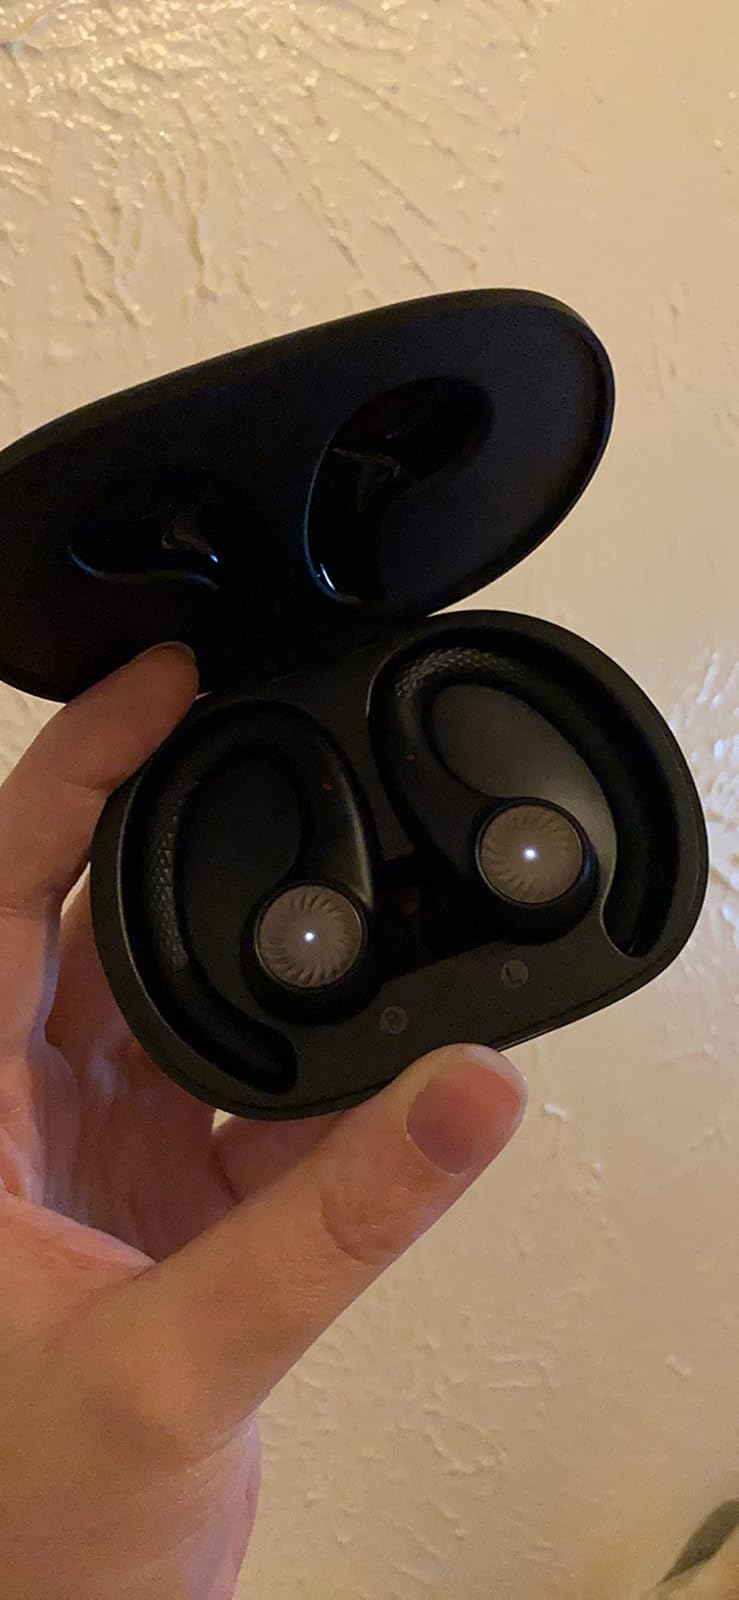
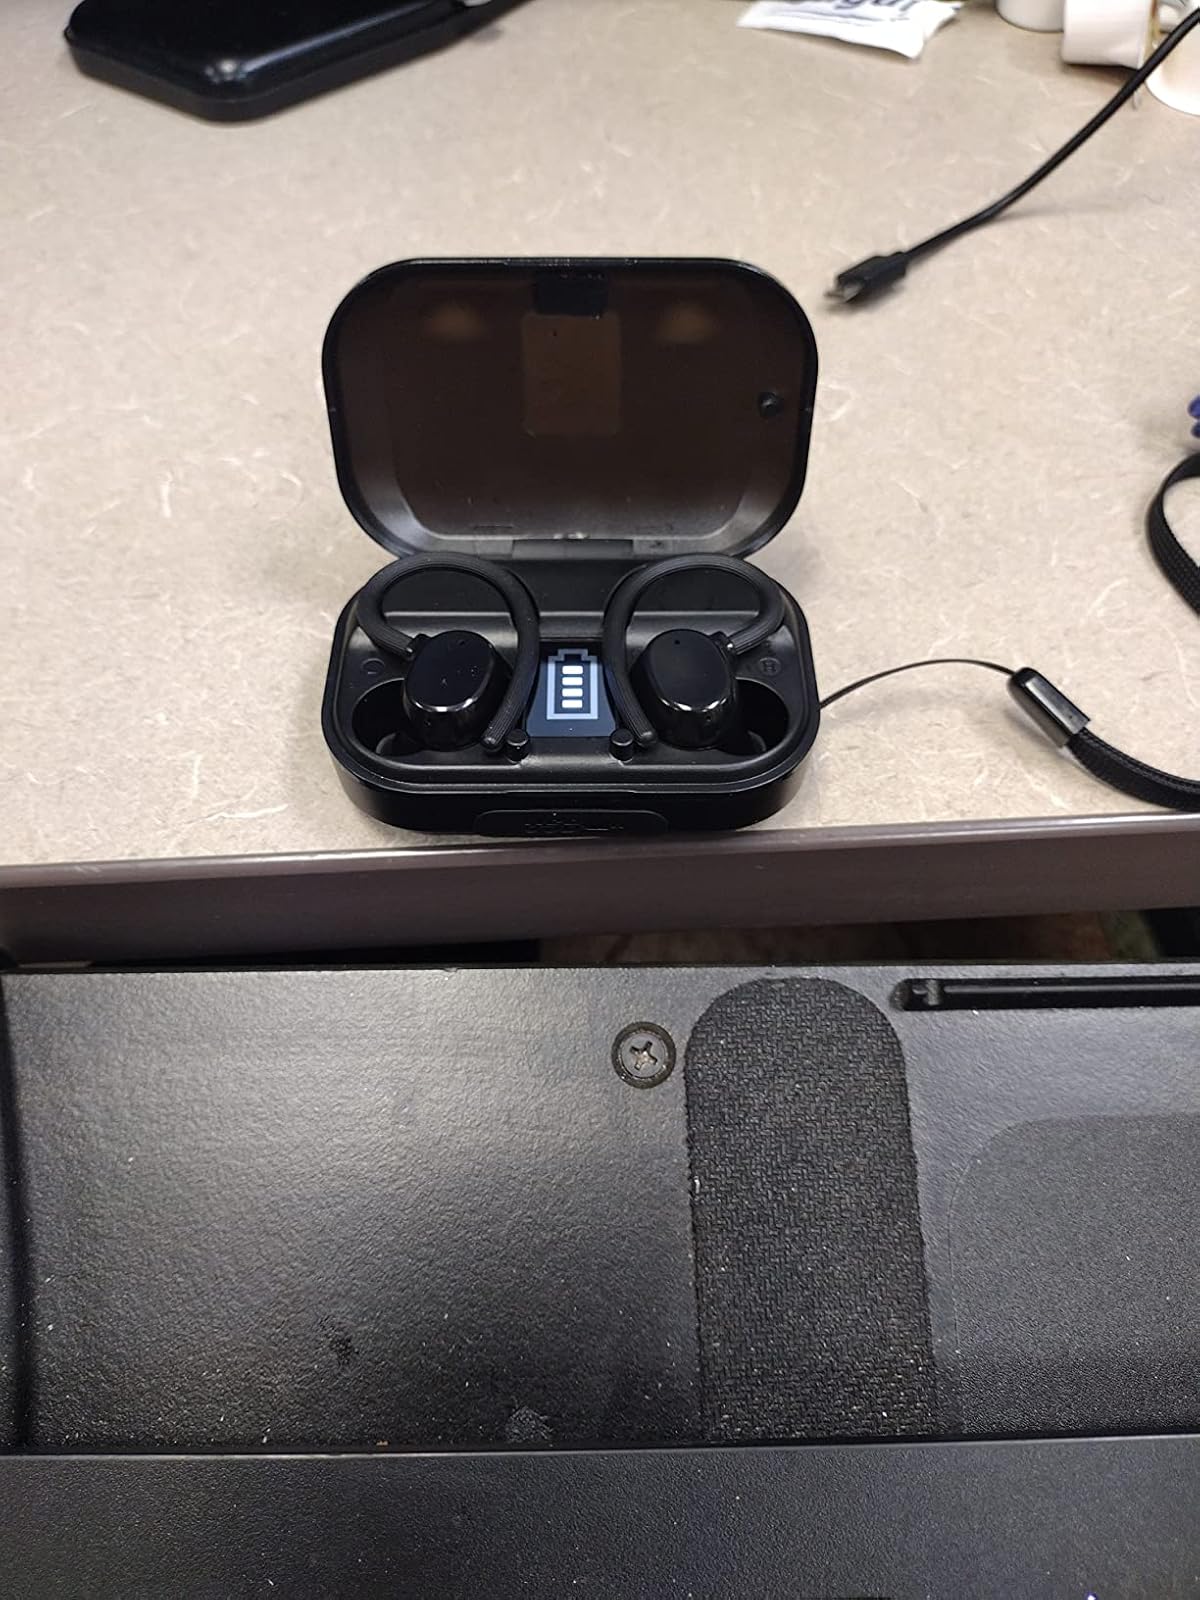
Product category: earbuds
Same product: no